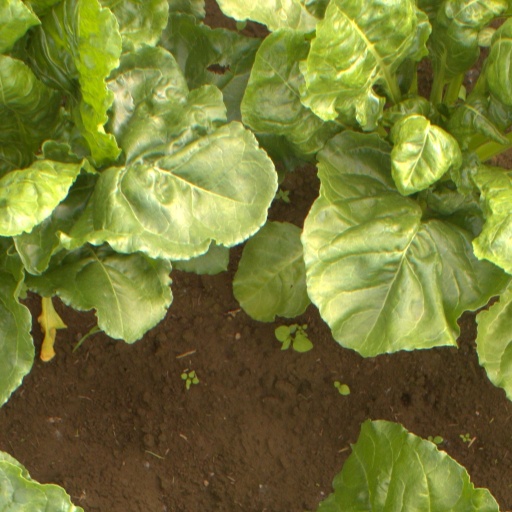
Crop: sugar beet